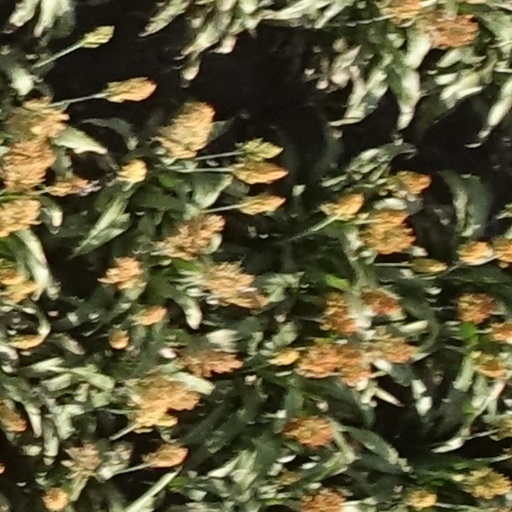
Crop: sorghum